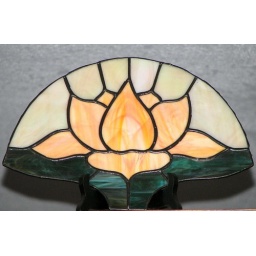
Just one of my stained glass projects. This is made to sit in a special fan lamp base.